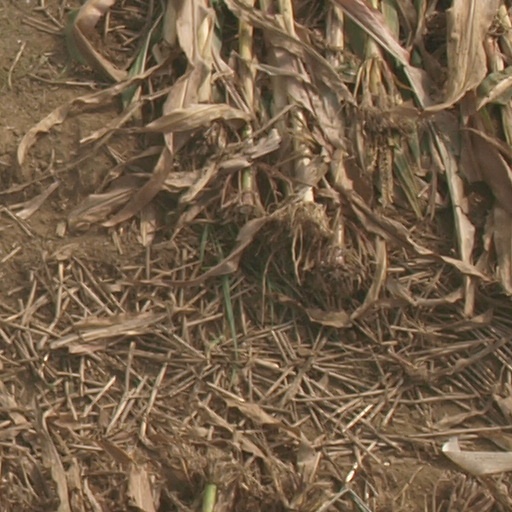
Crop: maize; corn